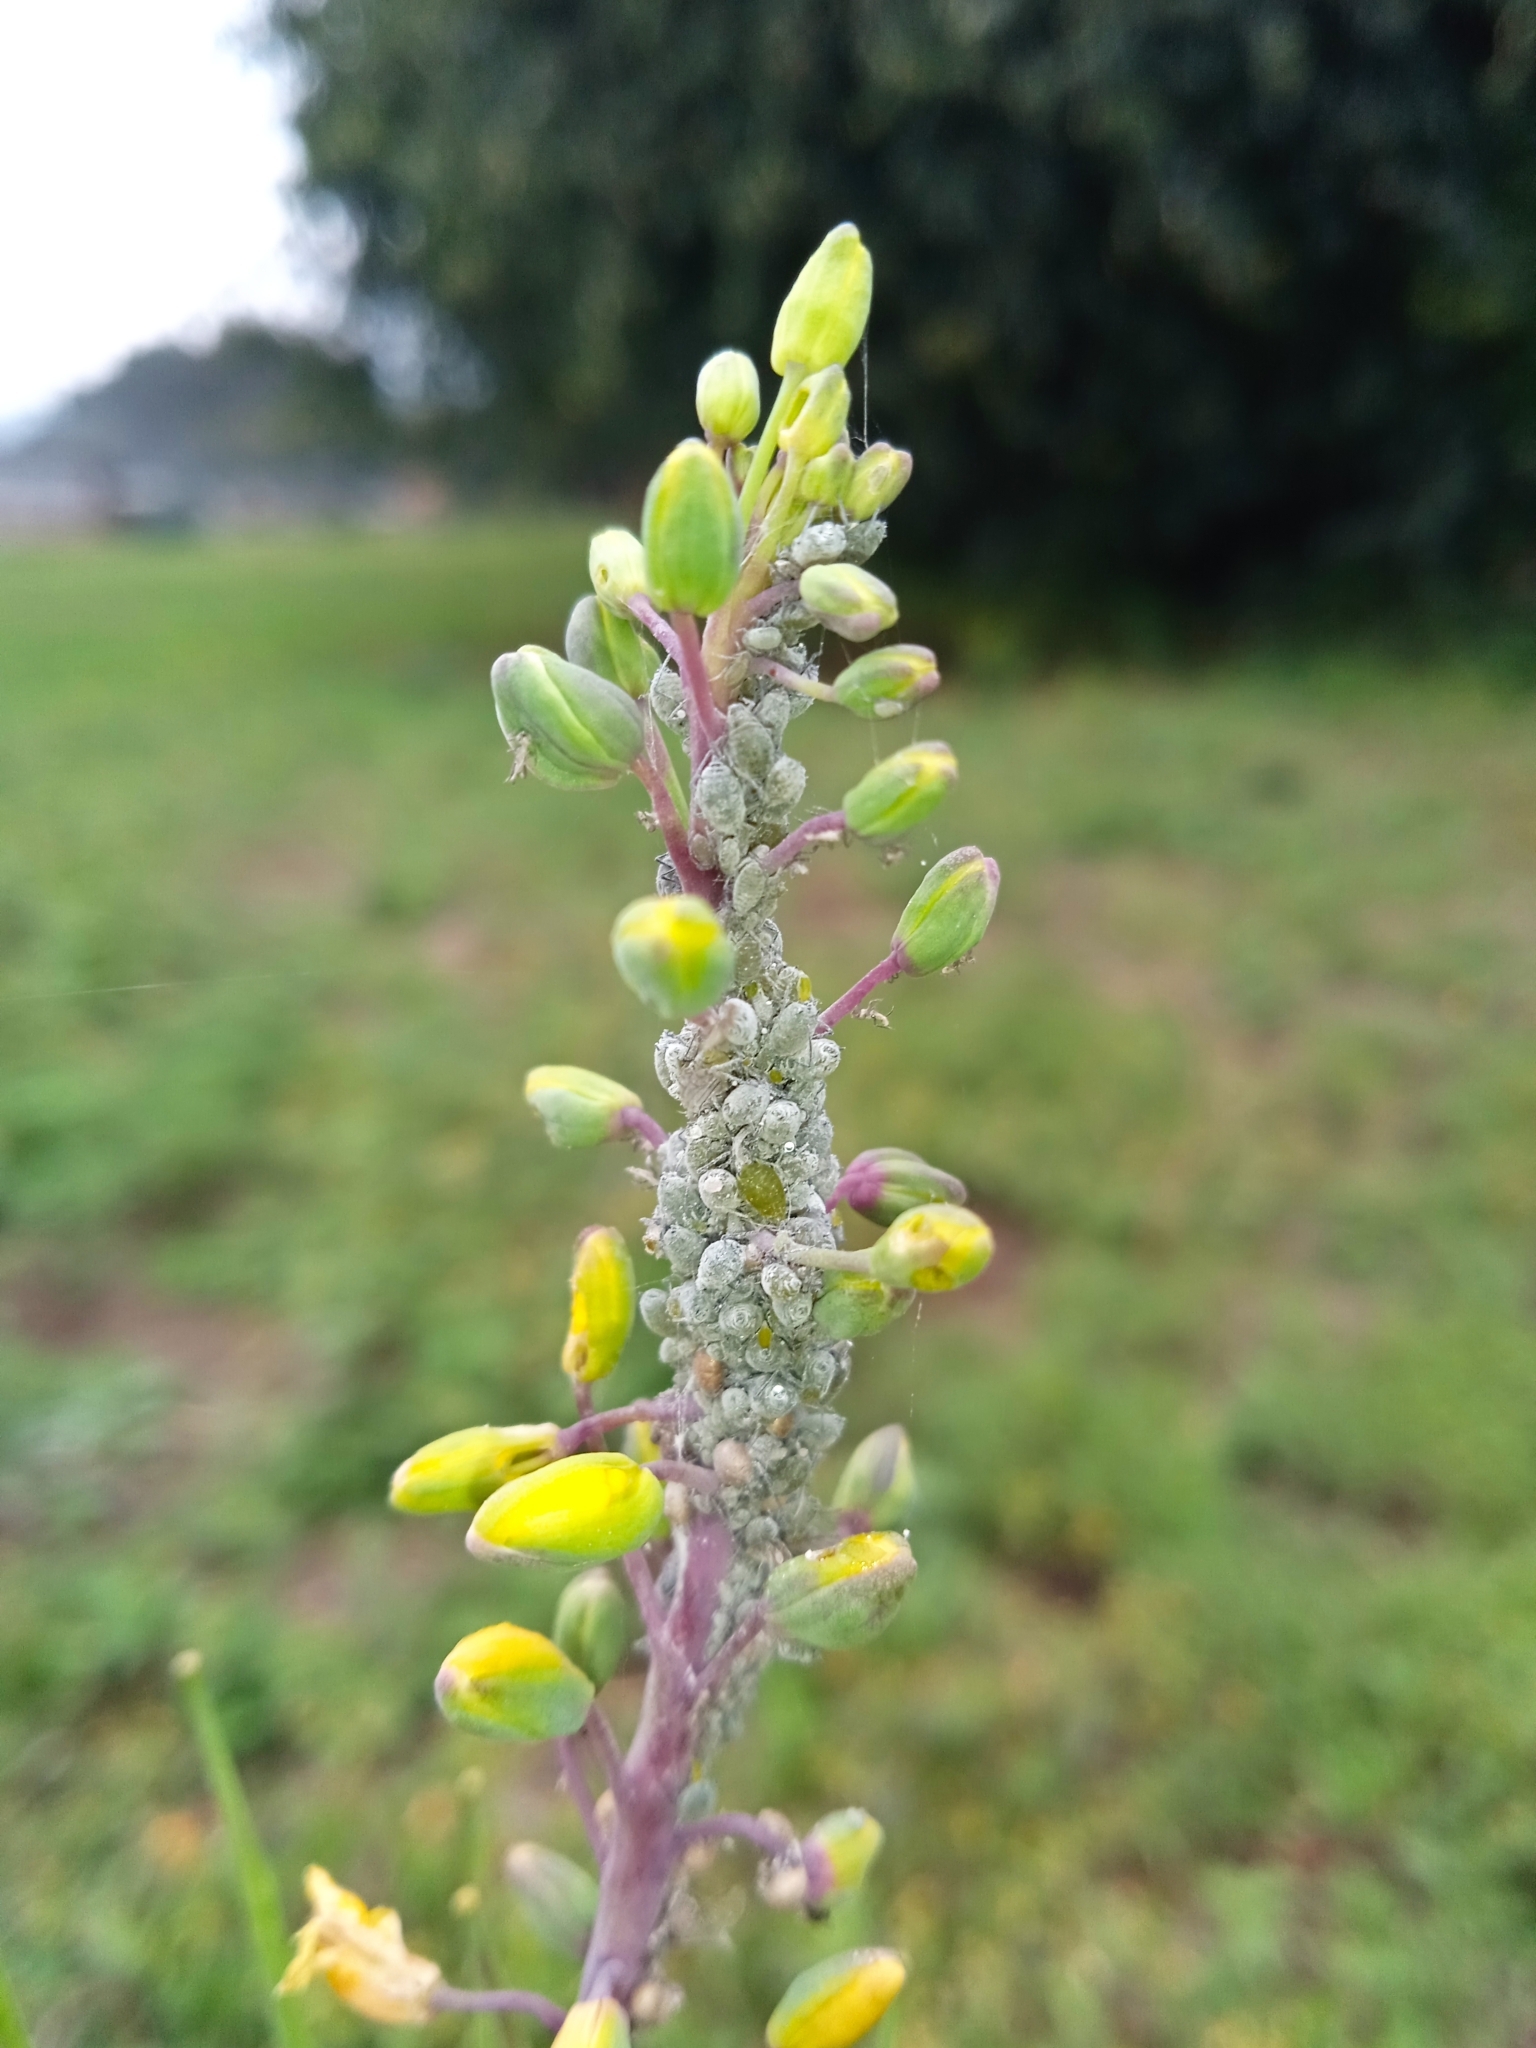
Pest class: cabbage_aphid